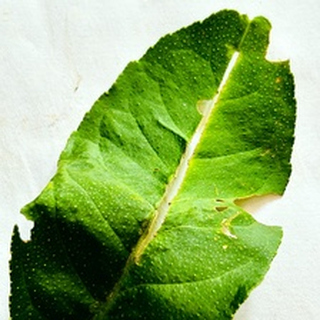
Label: lemon_deficiency